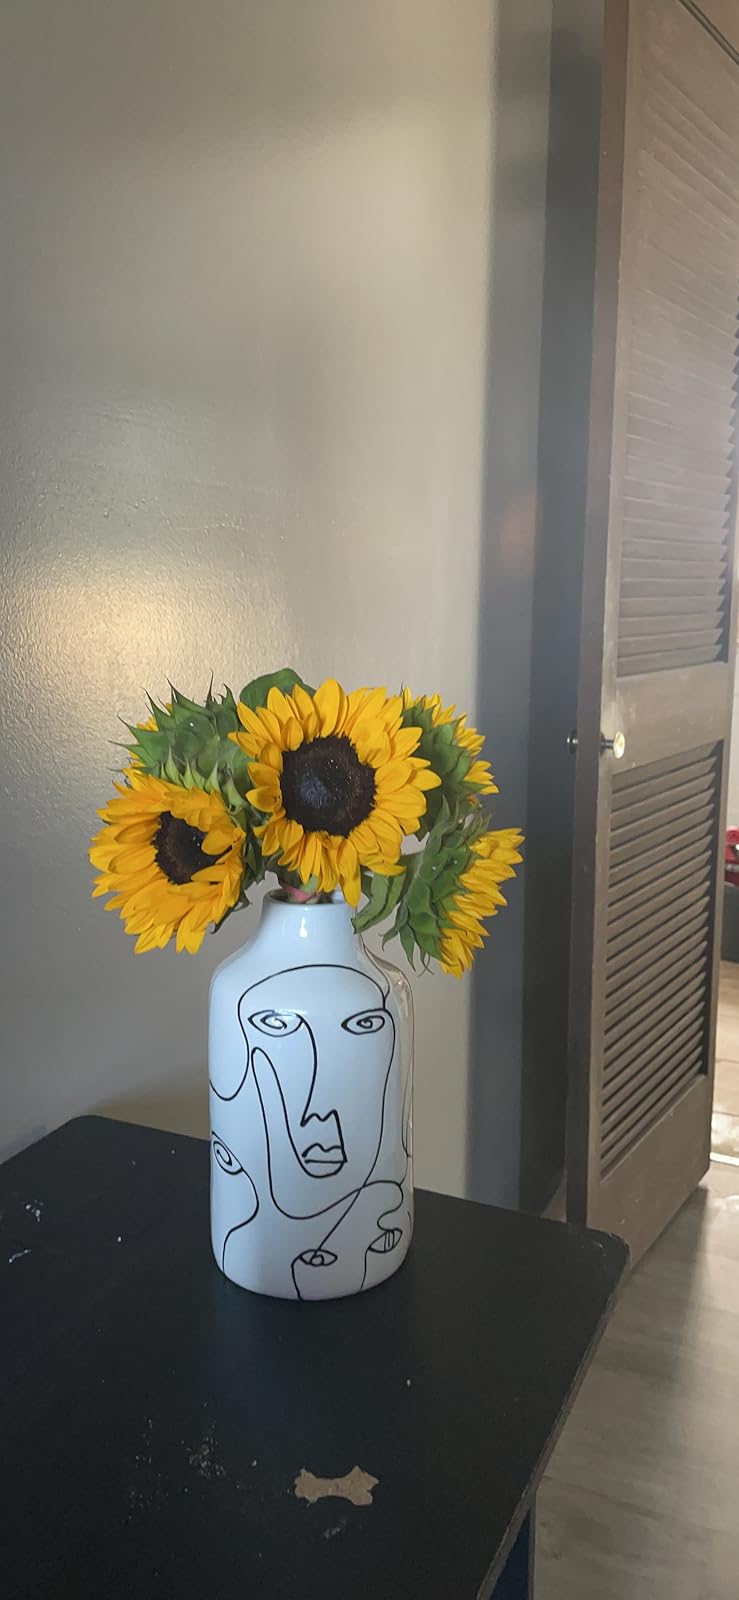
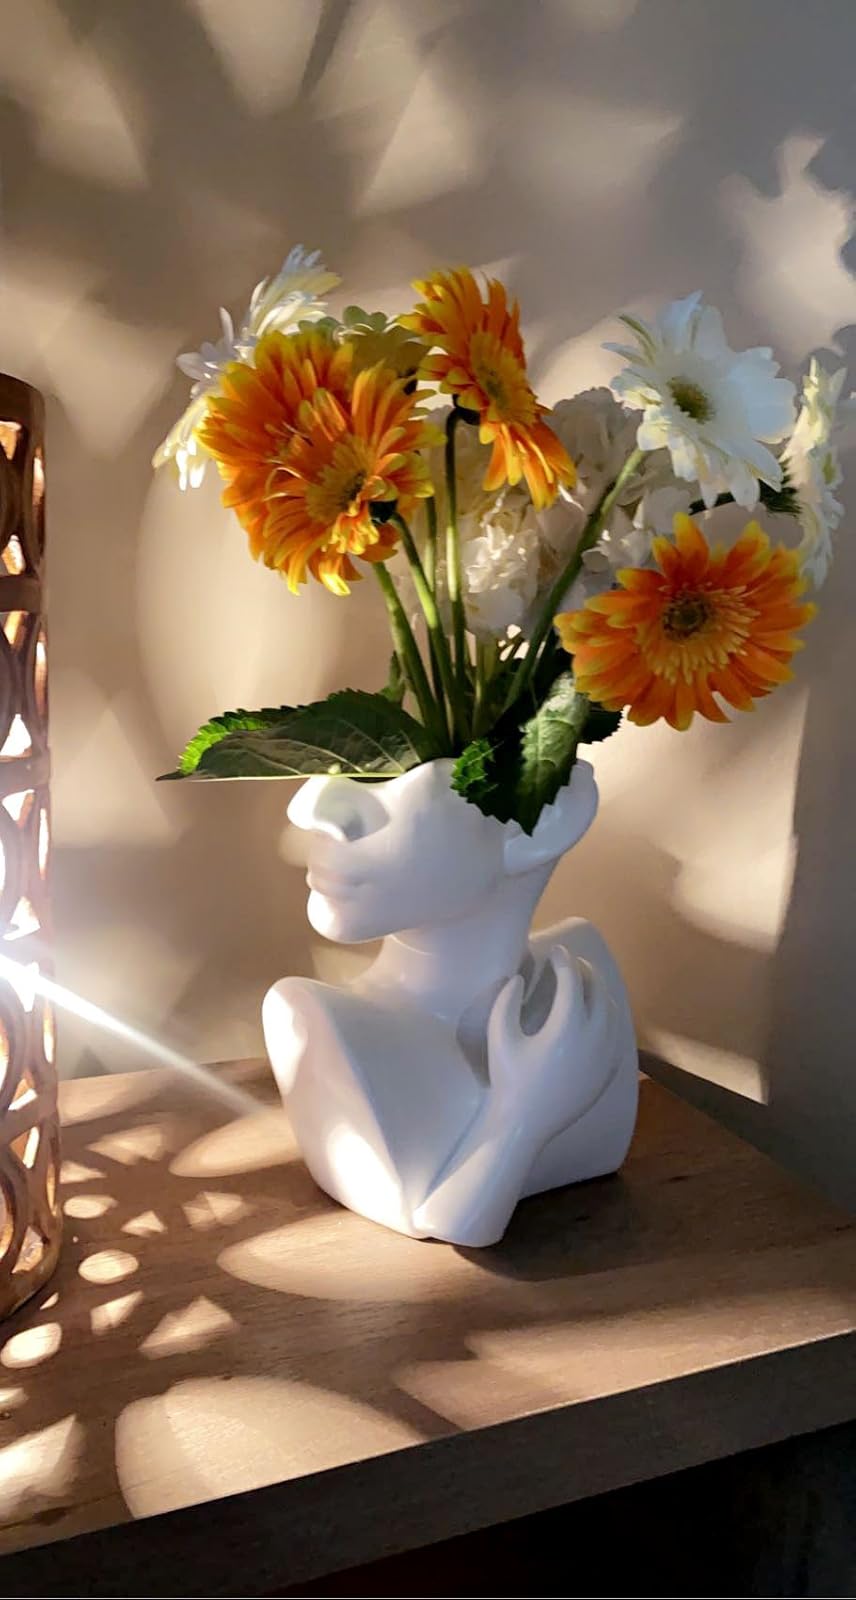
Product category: vase
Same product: no